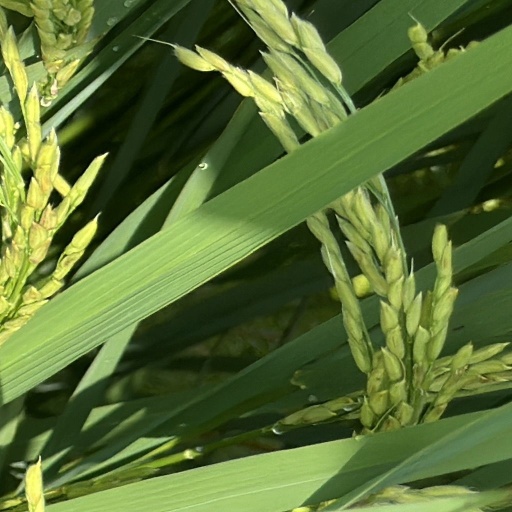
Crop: rice